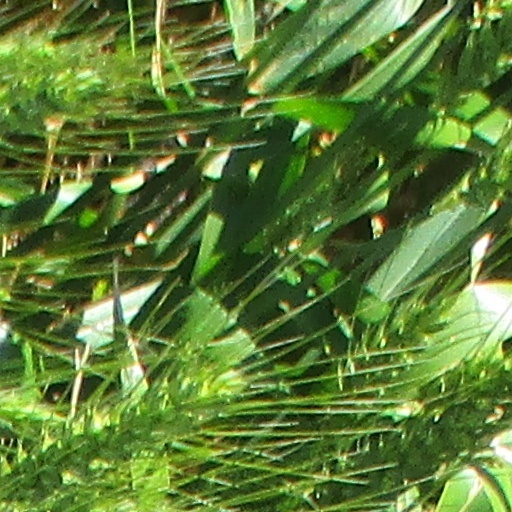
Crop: wheat